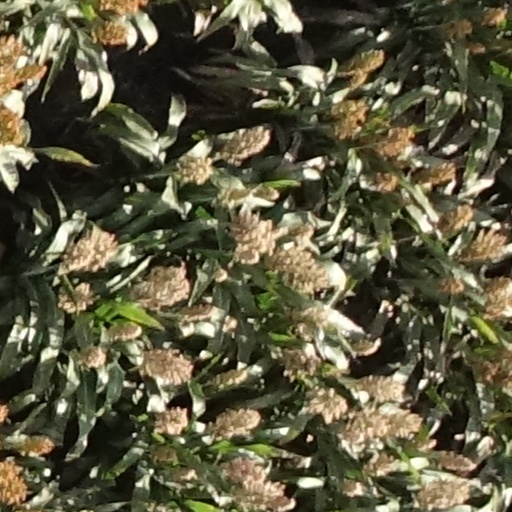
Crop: sorghum